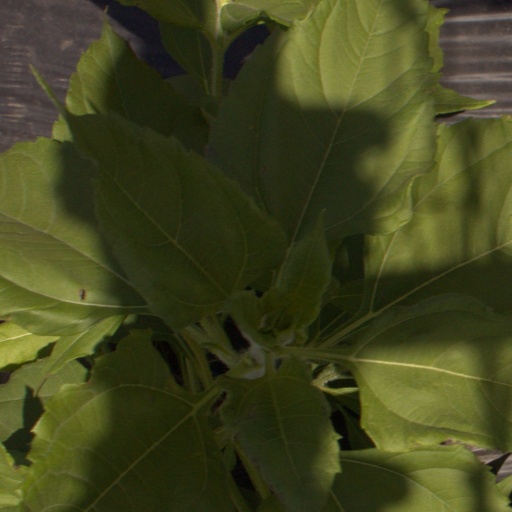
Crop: Jerusalem artichoke